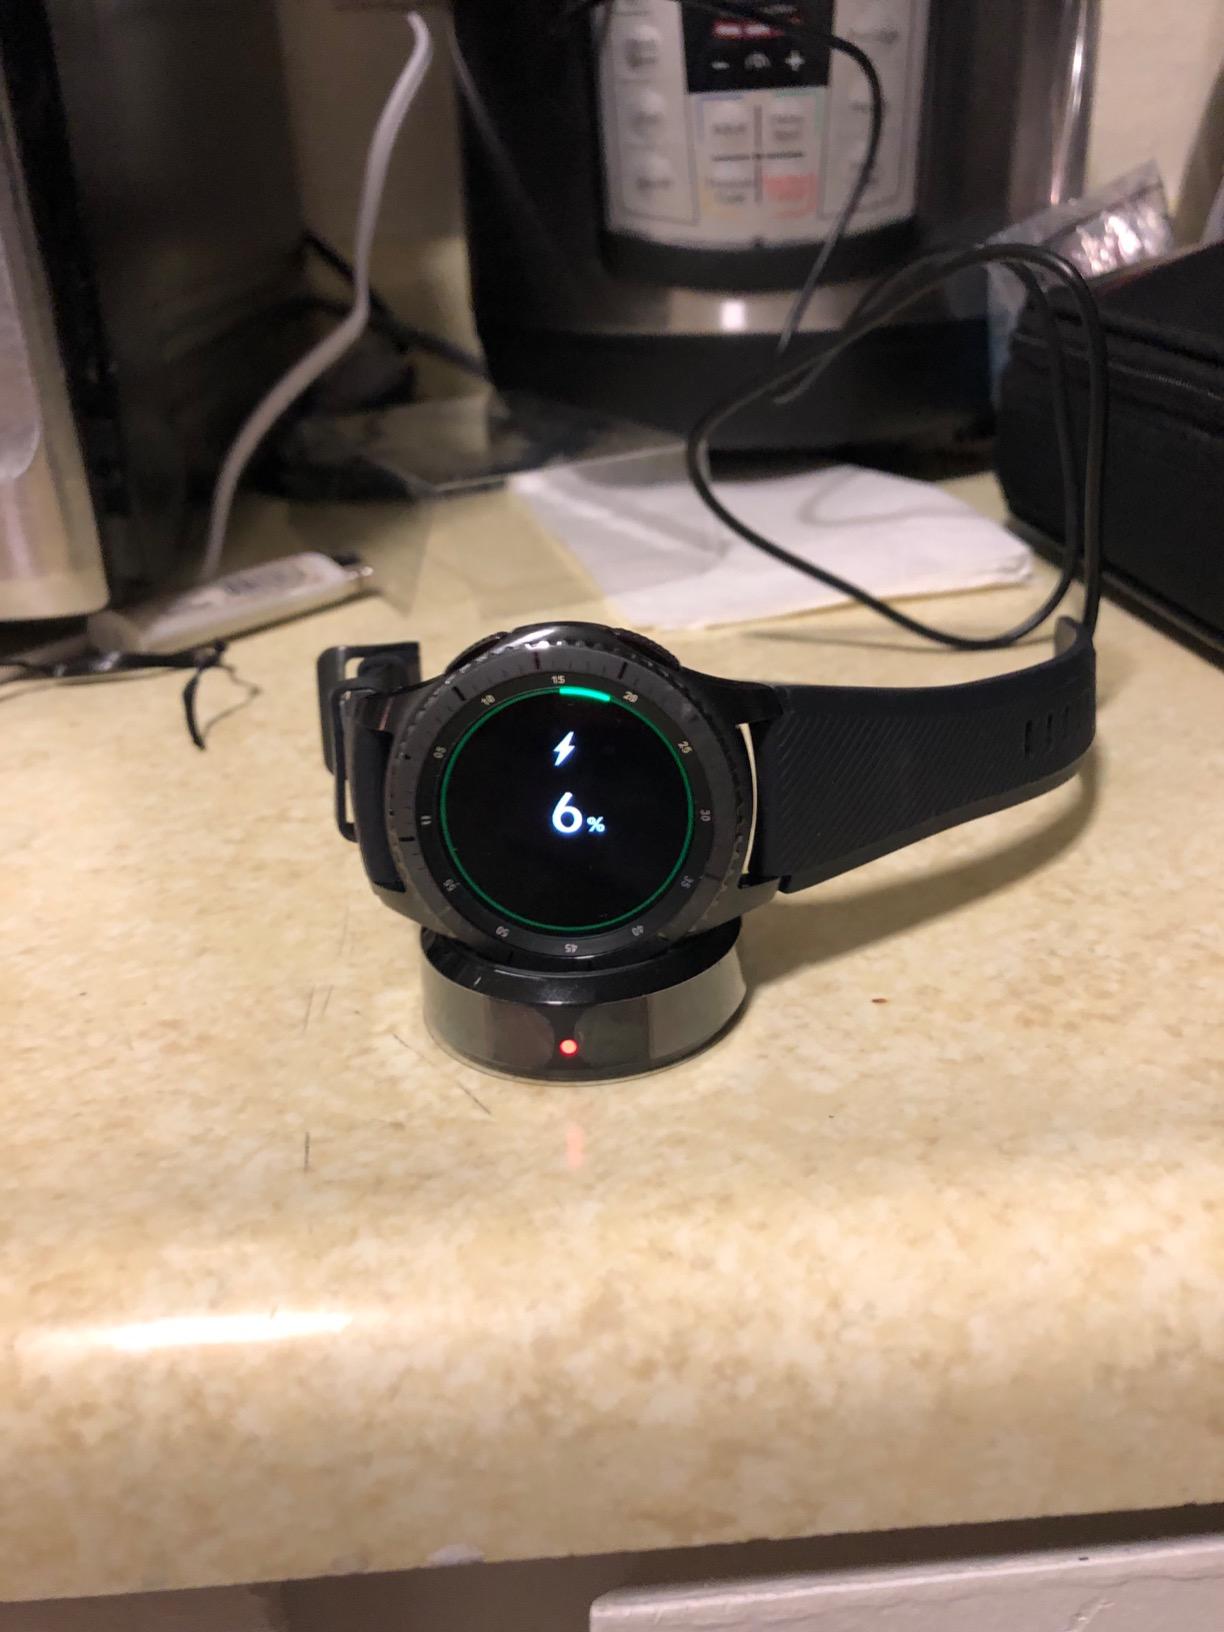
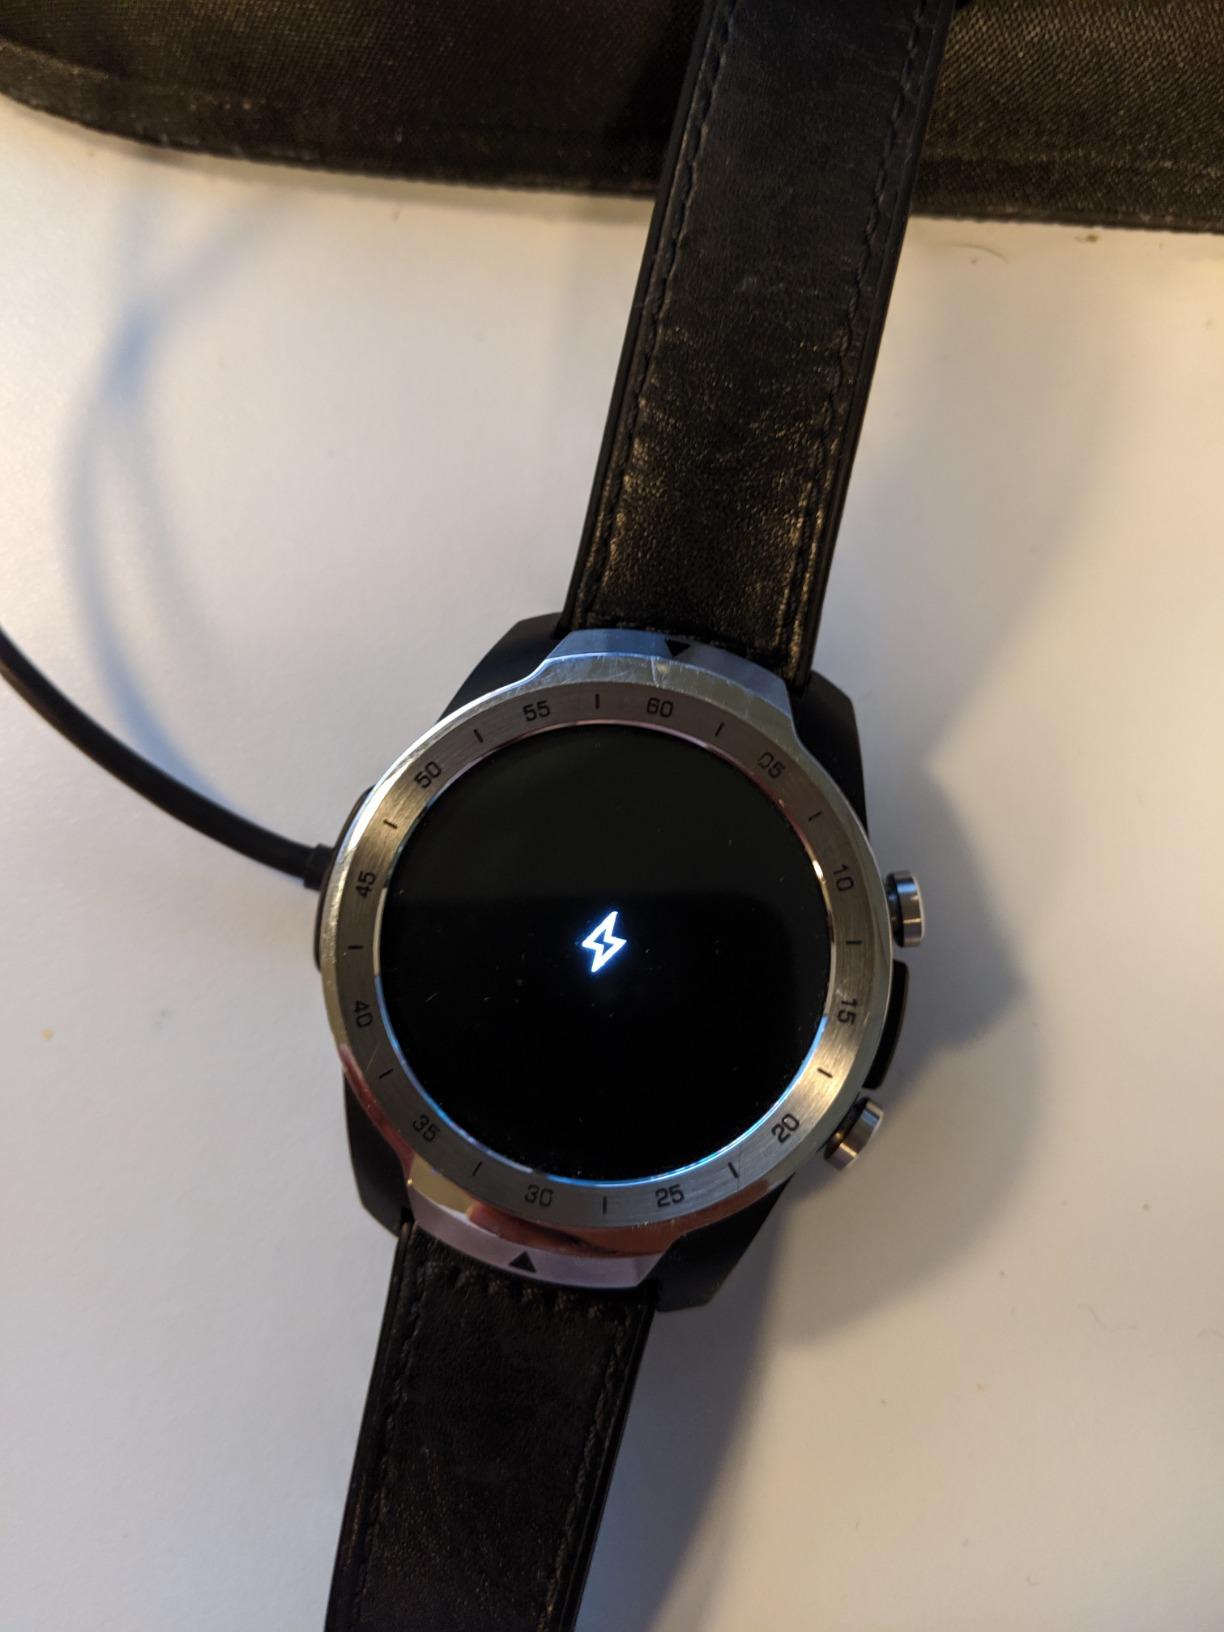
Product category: smartwatch
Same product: no